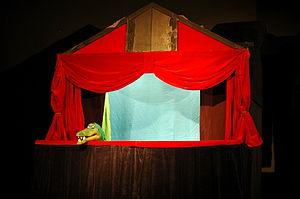
Hans Christian Andersen est un romancier, dramaturge, conteur et poète danois, célèbre pour ses nouvelles et ses « contes de fées ».